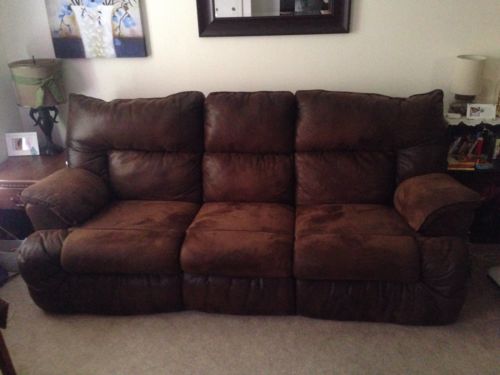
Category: sofa